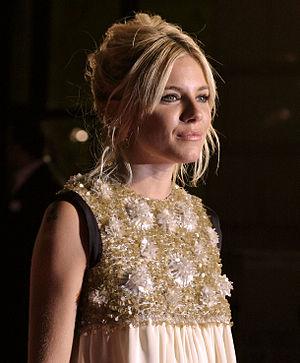
Le Festival du film britannique de Dinard 2010 est la 21ᵉ édition du Festival du film britannique de Dinard. Etienne Chatiliez, acteur et réalisateur français, en est le président du jury.
Factory Girl est un film américain réalisé par George Hickenlooper en 2006 et sorti en salle le 2 février 2007.
Boho-chic est un style de mode féminine influencé et reprenant divers éléments de la culture bohémienne et hippie.
Nathalie Kay Hedren, dite Tippi Hedren, née le 19 janvier 1930 à New Ulm au Minnesota, est une actrice américaine et une militante de la cause animale.